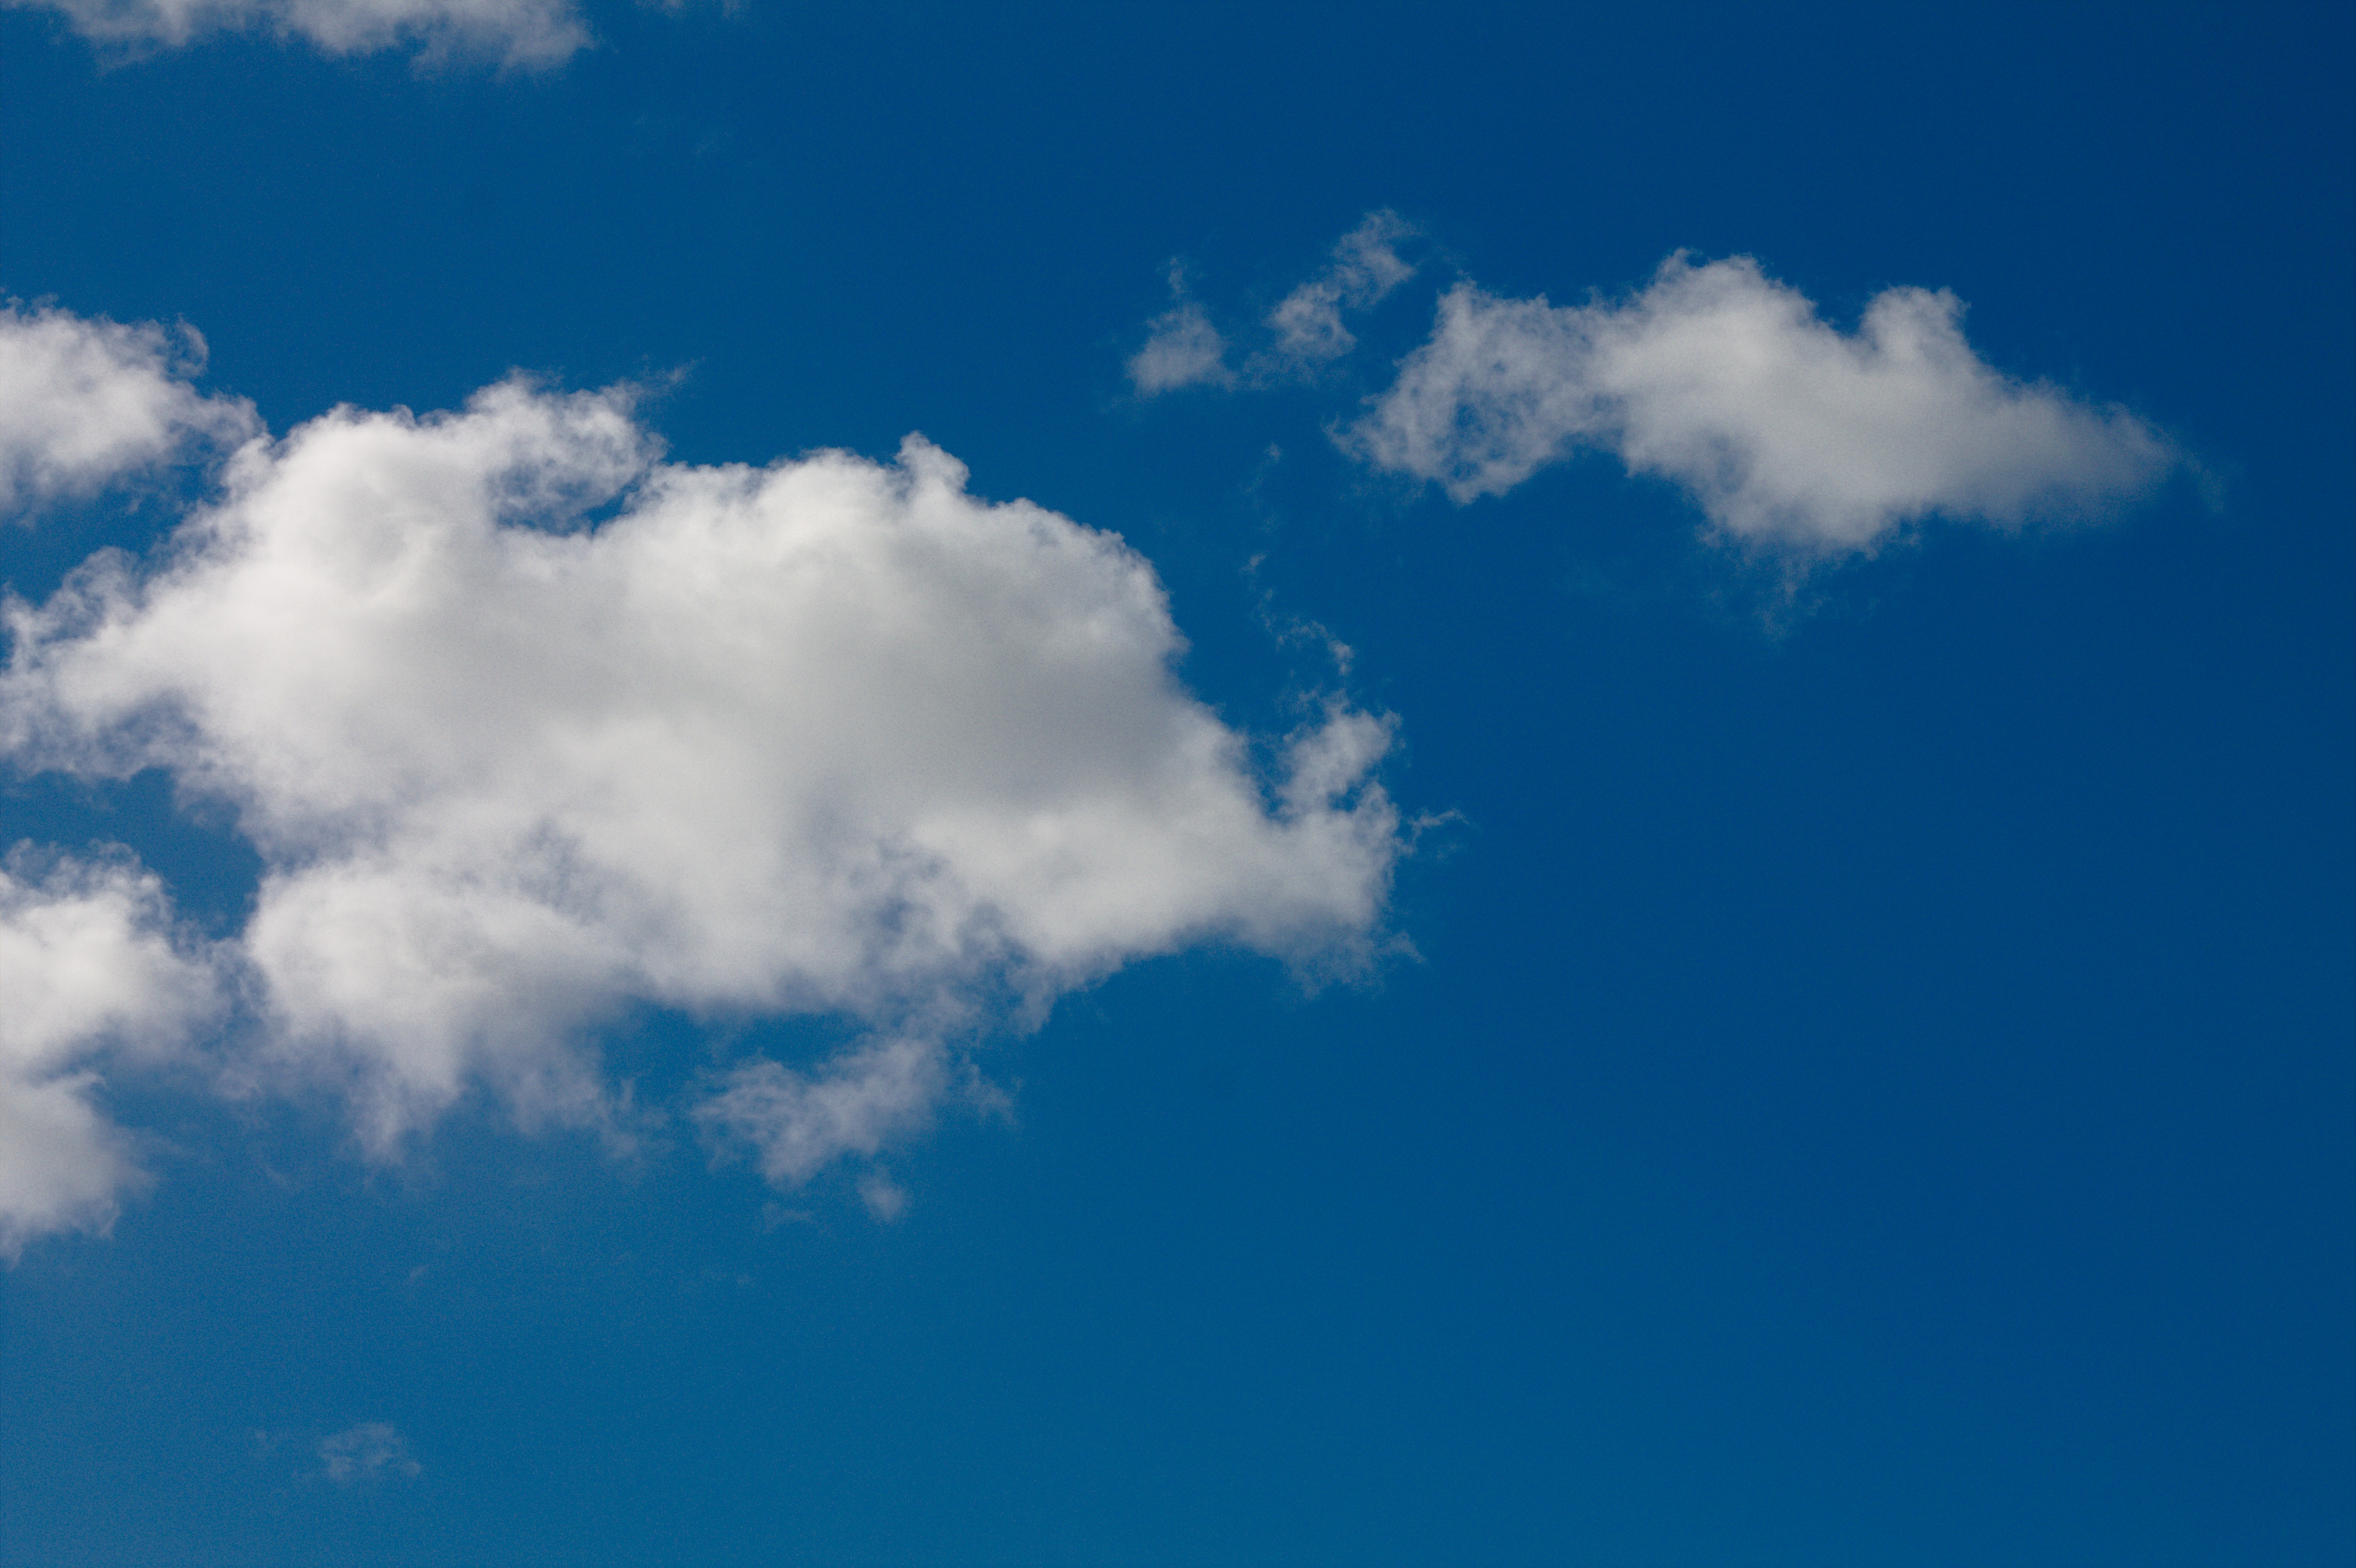
cloud, sky, sunlight, atmosphere, daytime, cumulus, blue, blue sky, clouds, day, meteorological phenomenon, atmosphere of earth